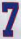
Number: 7